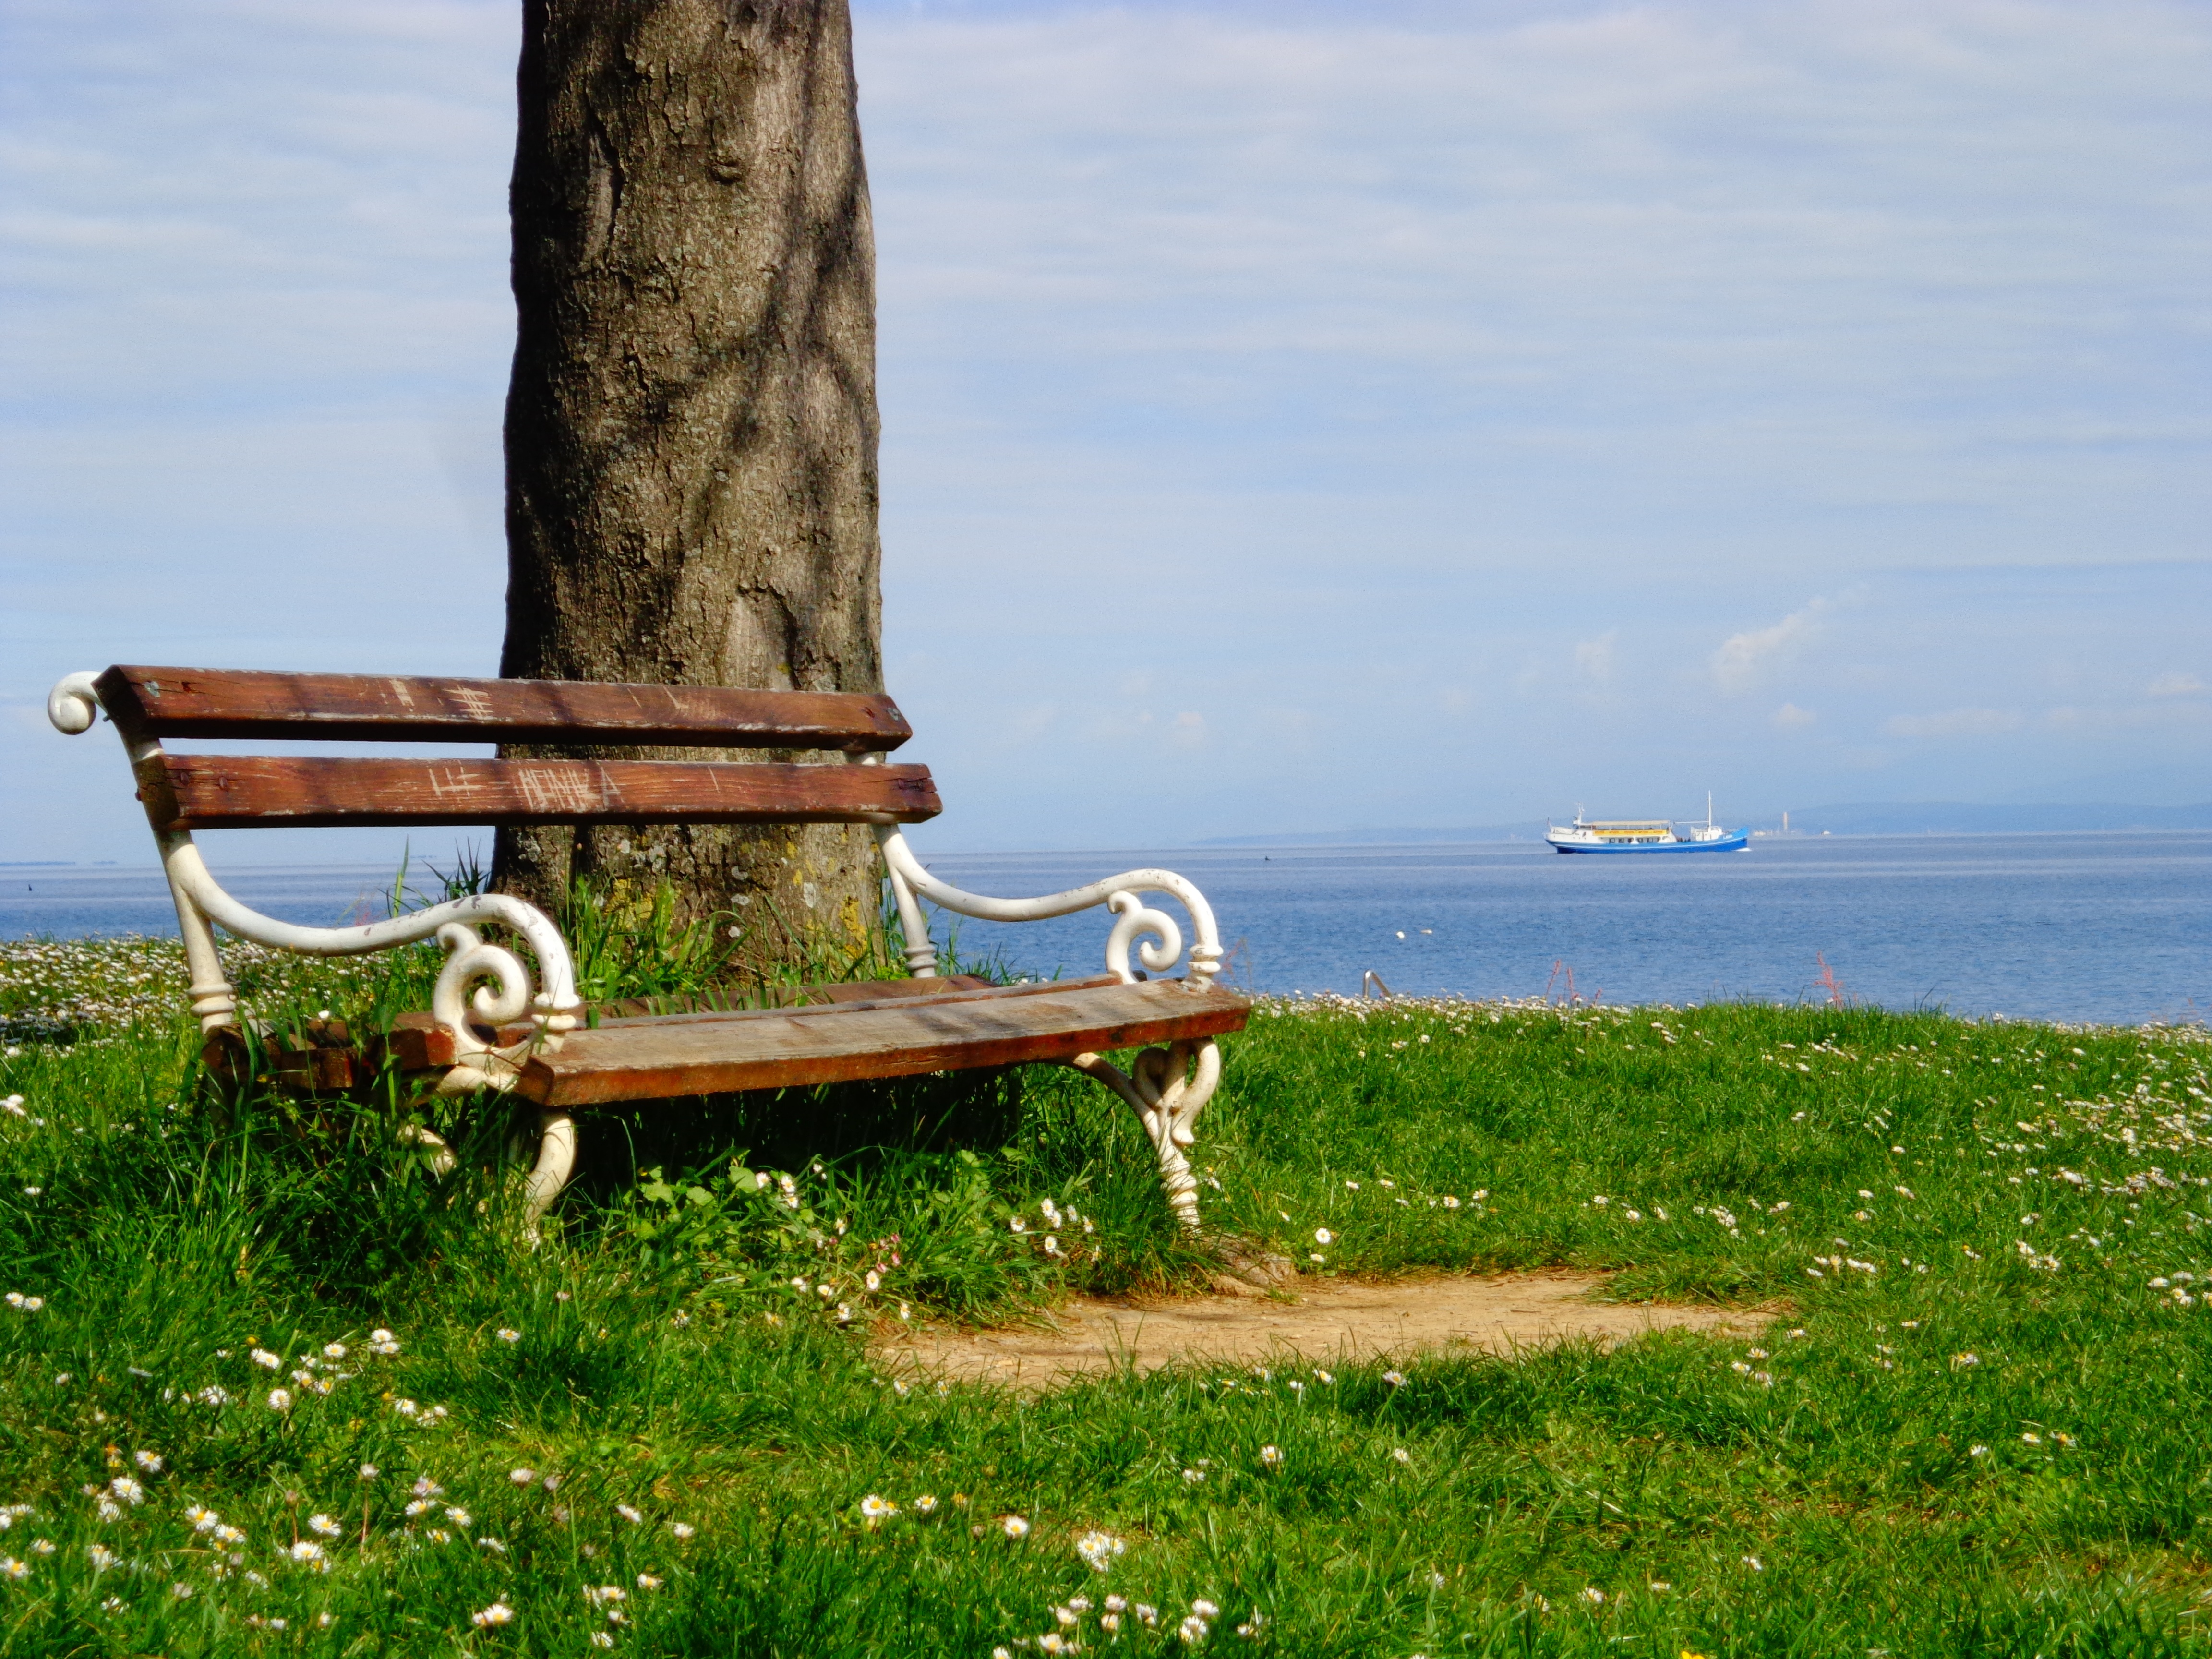
sea, sky, wood, bench, solitude, sitting, furniture, prato, wooden seat